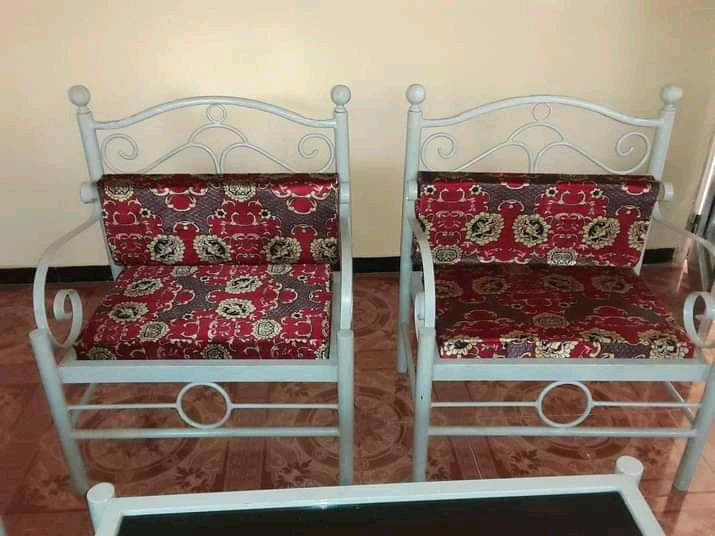
Nataal bi ngeen ma yónne nii de ñaari baŋ lañ yoo xam ni bu ci nekk ñaari nit mën nañ cee toog. Ñuŋ leen liggéeye weñ, digg bi am matlaa ak ndima luñ ci teg . Am na taabal ju tege itam ci wet gi.